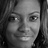
Emotion: neutral